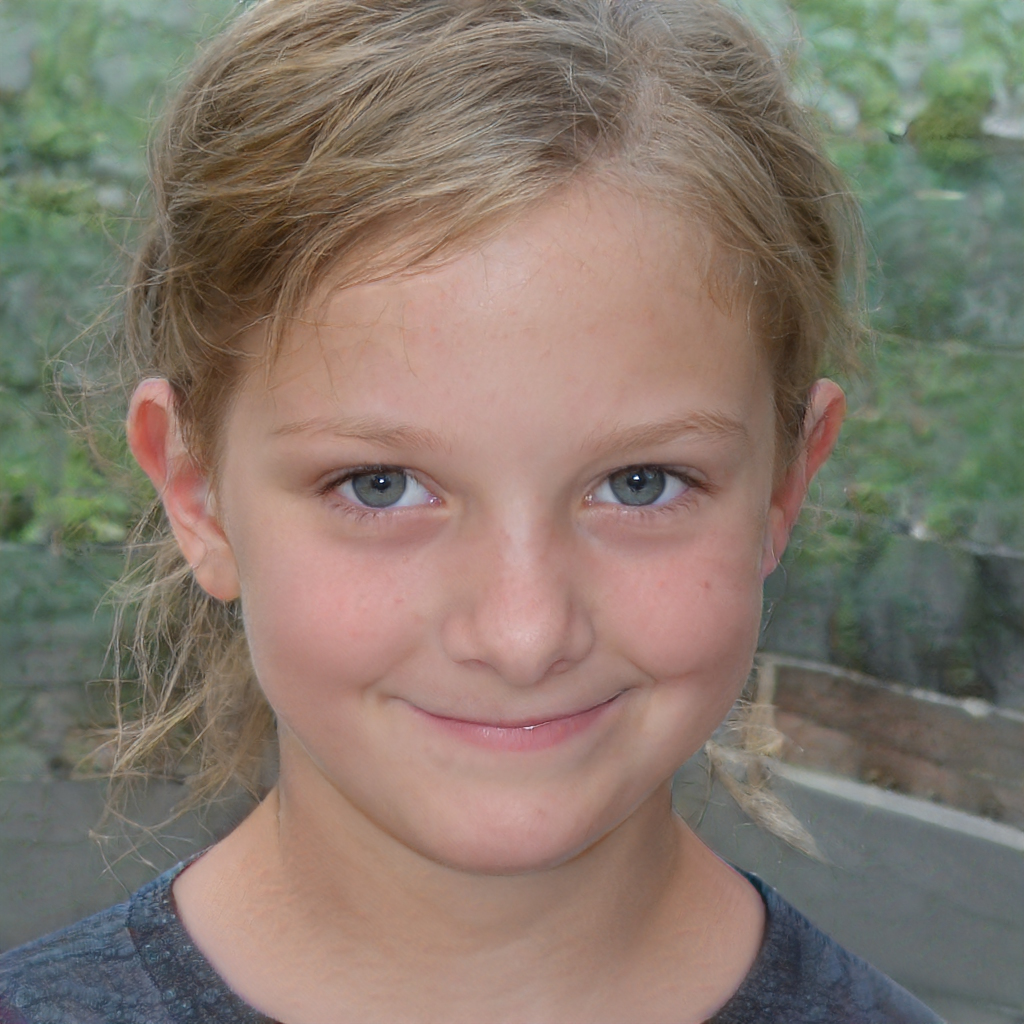
Portrait style: Real Portrait